Hermann Hammesfahr

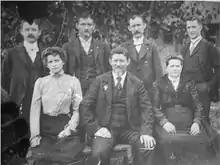
Hermann Hammesfahr appears center front, with family.

This patent and a number of associated patents also provided the practical foundation for the development and production of fiber optics (Hammesfahr has been called “the grandfather of fiber optics”) and fiberglass. All were purchased by the Libbey Glass Company in Toledo, Ohio.